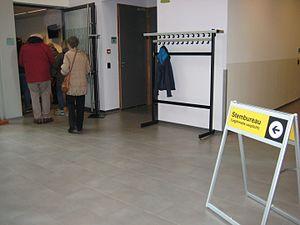
Les élections législatives néerlandaises de 2017 se tiennent le 15 mars, afin d'élire les 150 représentants de la 37ᵉ législature de la Seconde Chambre des États généraux, pour un mandat de quatre ans. Ces élections législatives, qui sont les premières prenant place sous le règne de Guillaume-Alexandre, sont également les premières convoquées après la fin prévue de la législature sortante, issue des élections législatives de 2012, depuis celles de 2002, le gouvernement n'ayant pas démissionné avant.